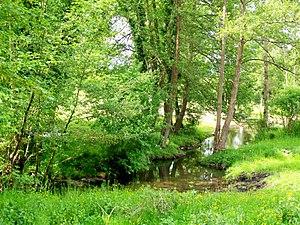
La Thève dans les prairies en aval des étangs de Commelles, sur la commune de Coye-la-Forêt (60).
Coye-la-Forêt est une commune française située dans le département de l'Oise en région Hauts-de-France, à 35 km au nord de Paris, entourée par la forêt de Chantilly.